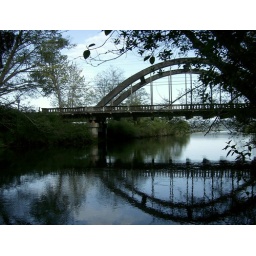
highway 101, bridge over the duckabush river at high tide